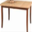
Label: table